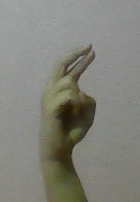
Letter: zay